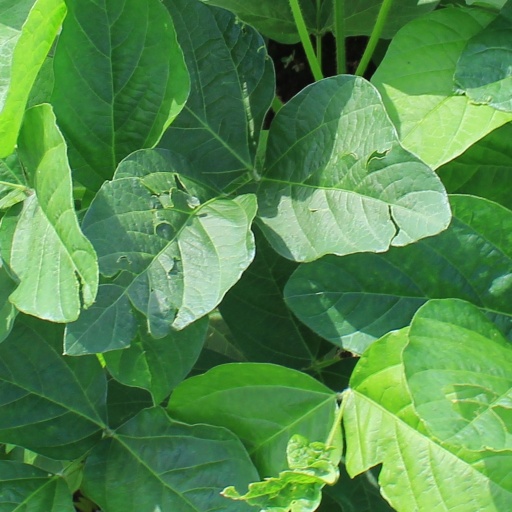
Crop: soybean